Agnosticism

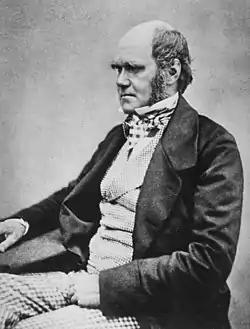
Charles Darwin in 1854

Raised in a religious environment, Charles Darwin (1809–1882) studied to be an Anglican clergyman. While eventually doubting parts of his faith, Darwin continued to help in church affairs, even while avoiding church attendance. Darwin stated that it would be "absurd to doubt that a man might be an ardent theist and an evolutionist". Although reticent about his religious views, in 1879 he wrote that "I have never been an atheist in the sense of denying the existence of a God. – I think that generally ... an agnostic would be the most correct description of my state of mind."